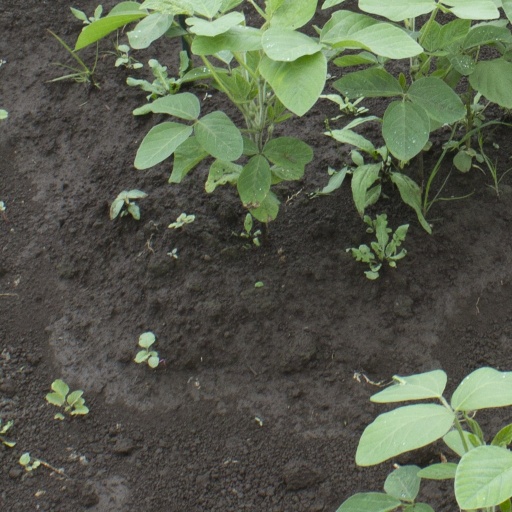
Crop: soybean